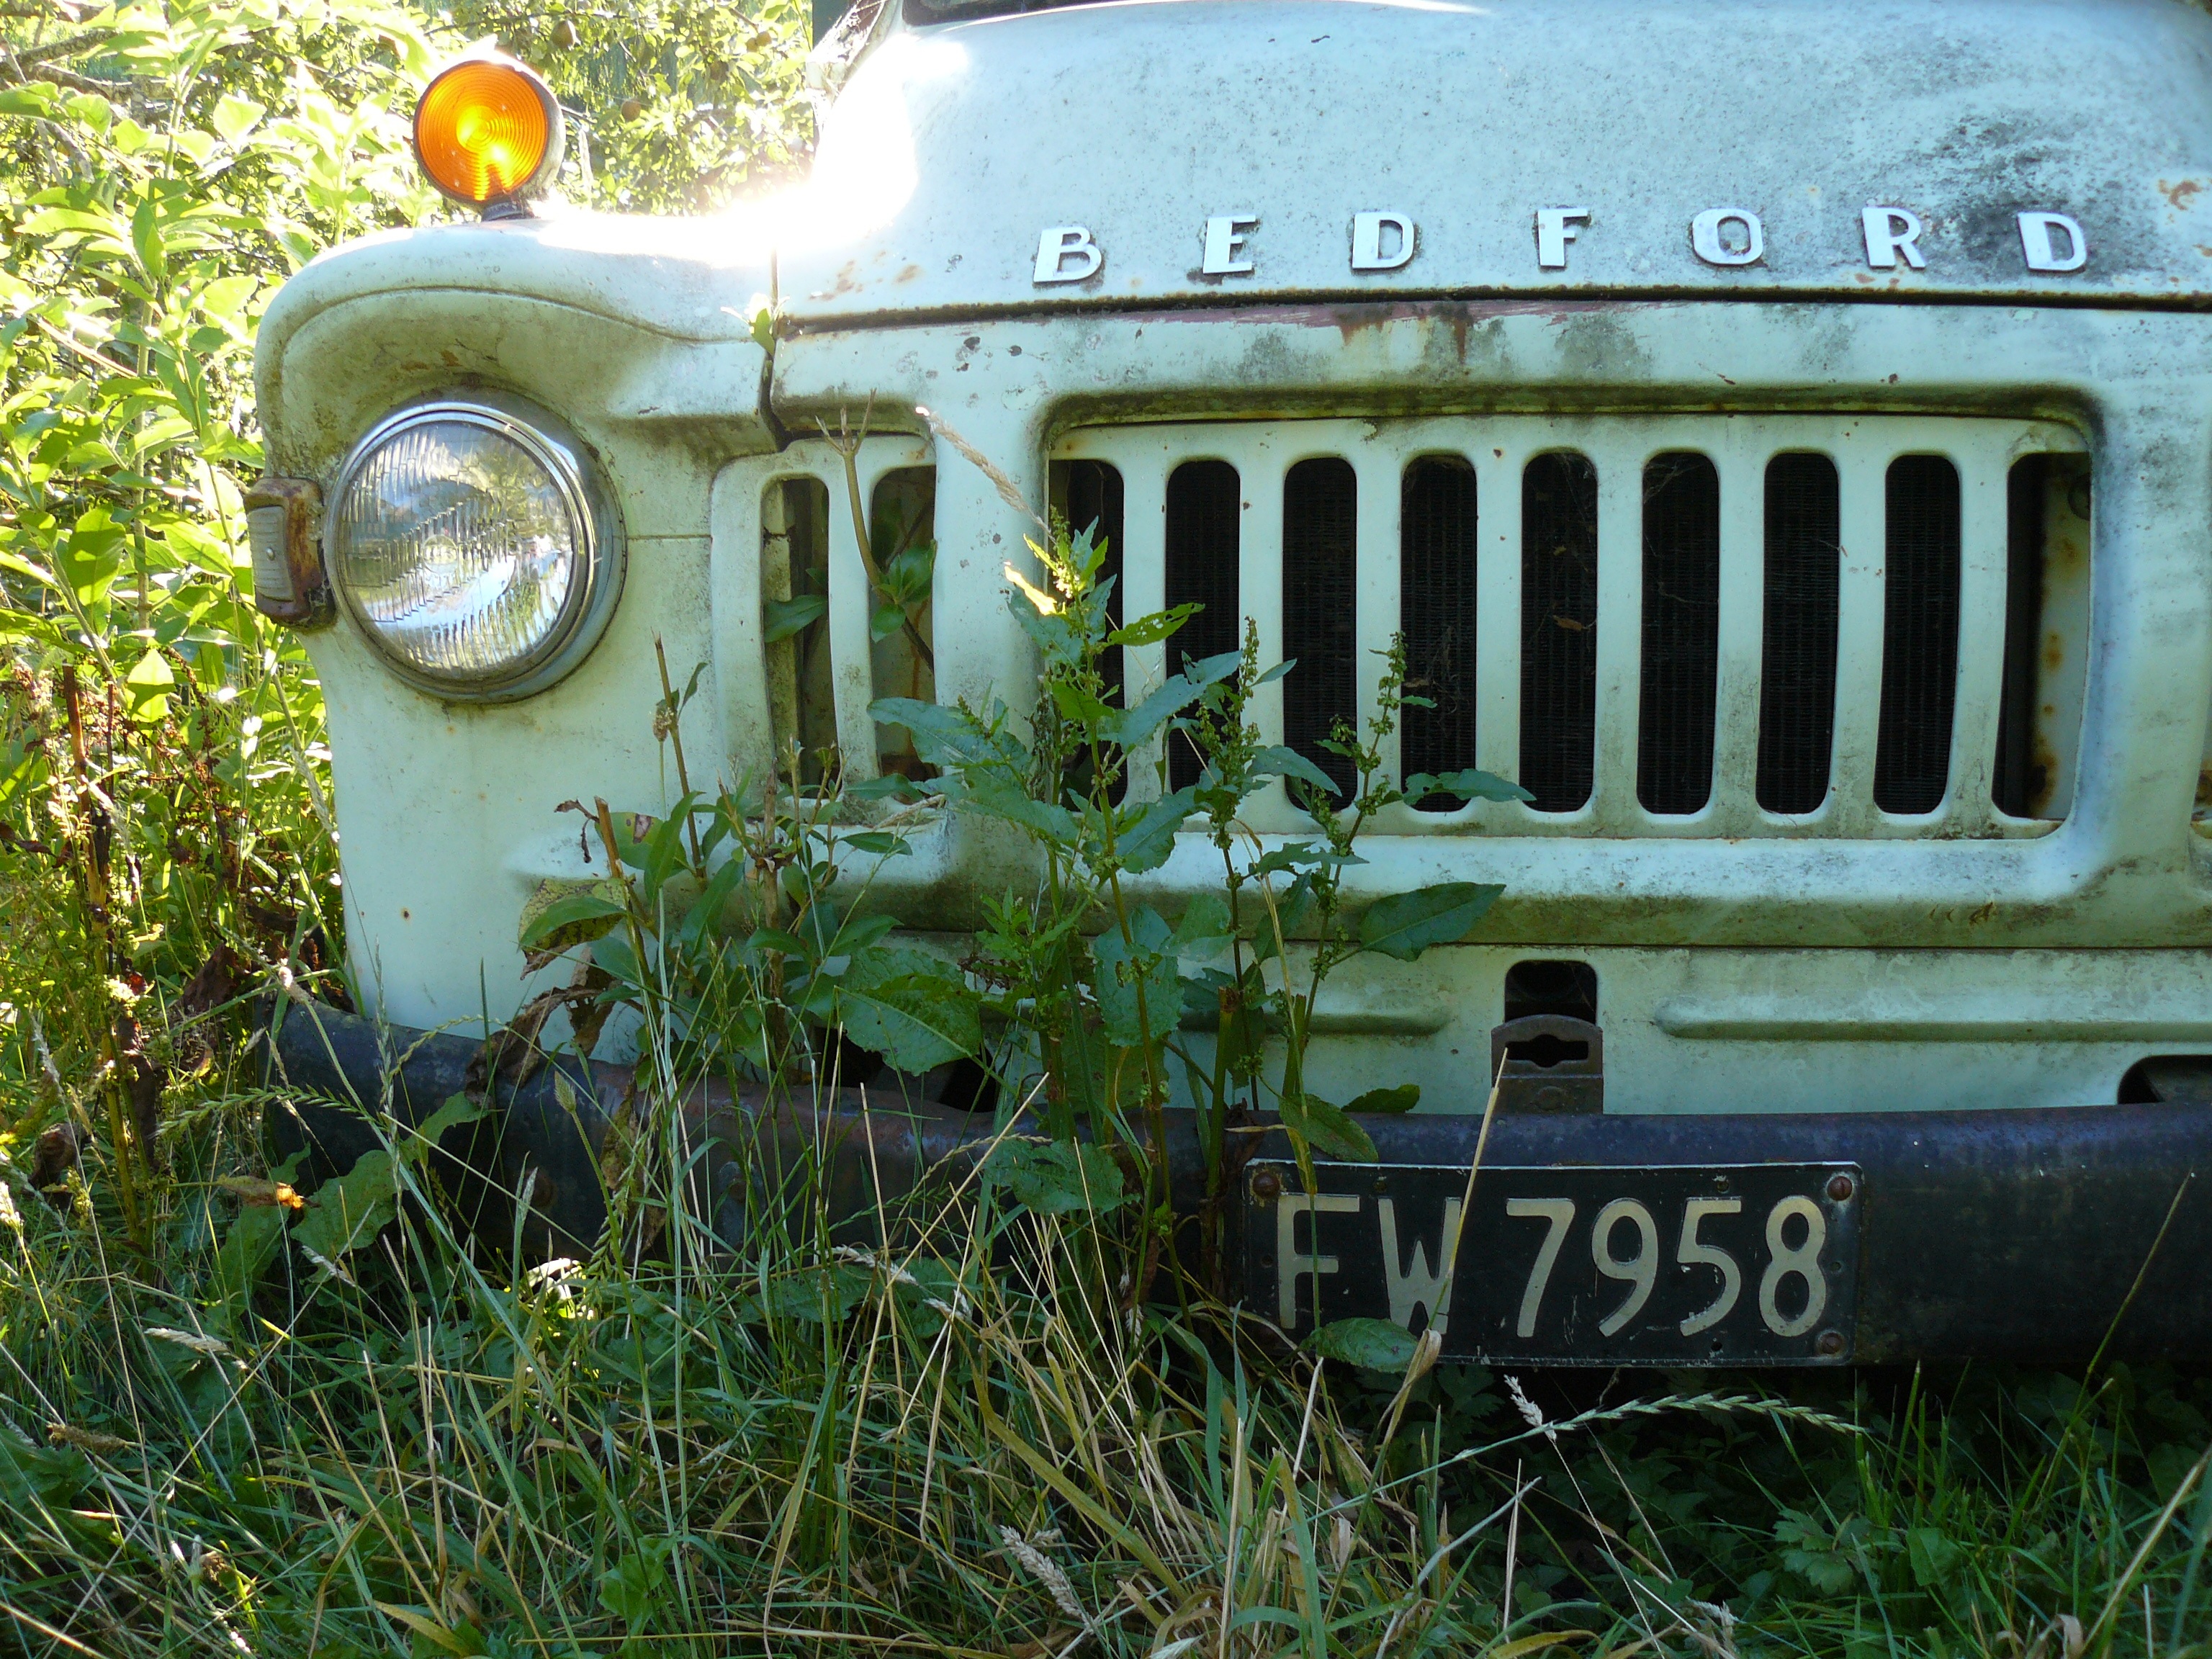
nature, grass, light, car, old, jeep, summer, vacation, travel, vehicle, relax, journey, peace, holiday, calm, rest, freedom, trip, lifestyle, life, vintage car, bumper, outdoors, relaxation, happiness, serenity, chill, still, out, resting, casual, bedford, wellness, off road vehicle, motionless, land vehicle, automobile make, automotive exterior, off roading